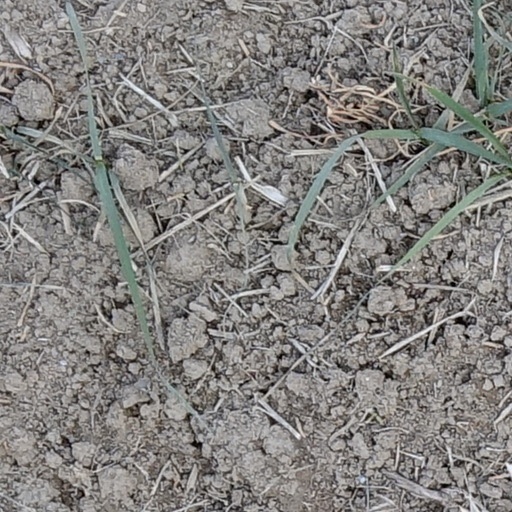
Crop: wheat